Percy's Progress

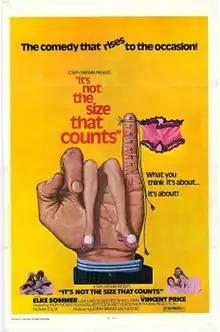
Film poster

Percy's Progress (US title: It's Not the Size That Counts) is a 1974 British comedy film directed by Ralph Thomas and starring Leigh Lawson, Elke Sommer, Denholm Elliott, Judy Geeson and Harry H. Corbett. It was written by Sid Colin, Harry H. Corbett and Ian La Frenais. The film is a sequel to "Percy" (1971).